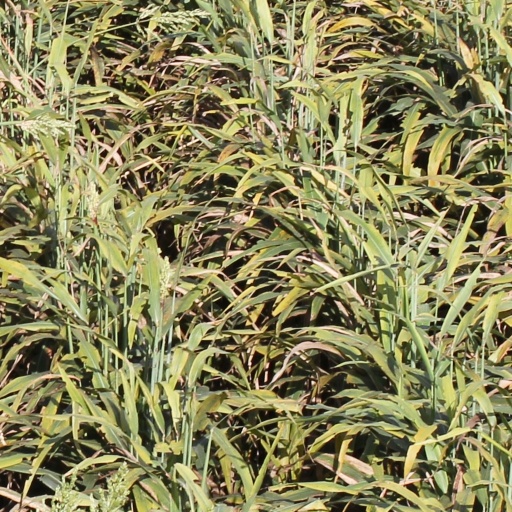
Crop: sorghum